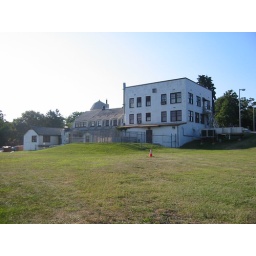
I used to bike to the end of a particular trail in my neighborhood; ths old building was at the end.